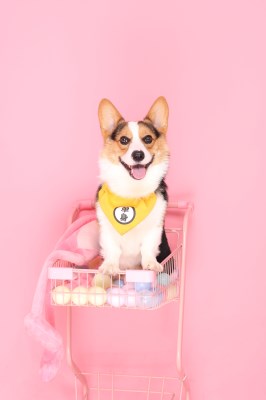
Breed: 2909-n000116-Cardigan